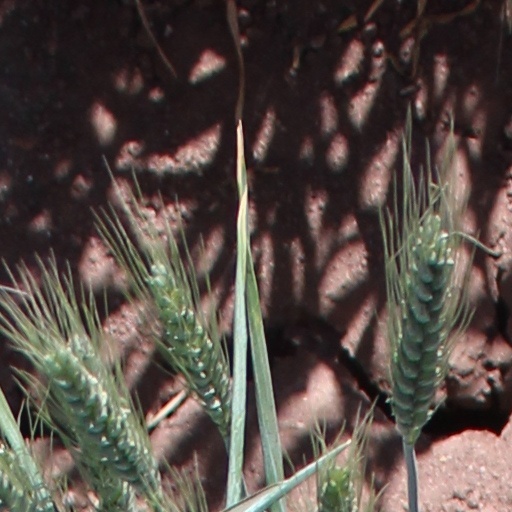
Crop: wheat